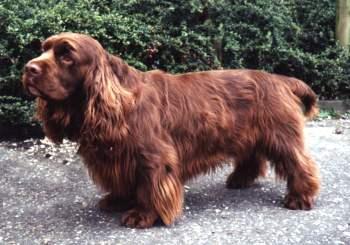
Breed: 217-n000034-Sussex_spaniel